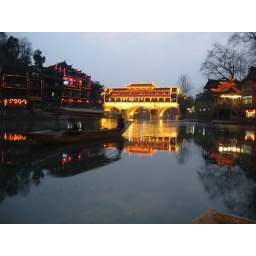
Rather good picture of the bridge with a boat in the fore ground.